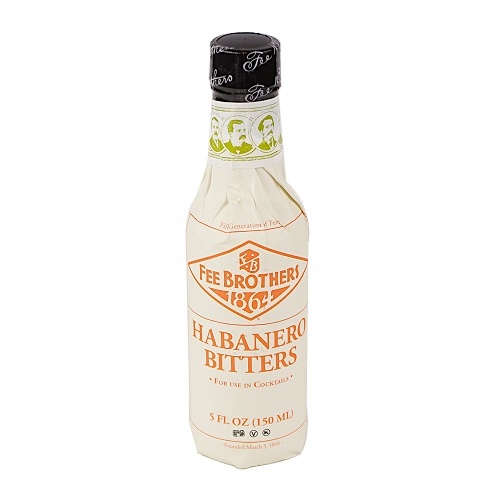
Fee Brothers Habanero Bitters
Brand: Fee Brothers
With a garden-fresh essence, Fee Brothers Habanero Bitters go beyond mere heat, infusing each sip with a vibrant burst of tantalizing flavour. This is a 150 ml bottle.
Category: Food, Beverages & Tobacco > Beverages > Alcoholic Beverages > Bitters